Rejvíz

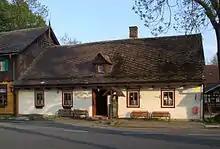
Rejvíz Guesthouse

The Rejvíz Guesthouse is a popular sight because of its wooden interior from the early 20th century, carved by its owners, the Brauner brothers. Its part are also chairs with carved faces of regular customers of that time. In the time of the communist regime it was called Nosek Cottage, after the first Czechoslovak communist Minister of Interior Václav Nosek.